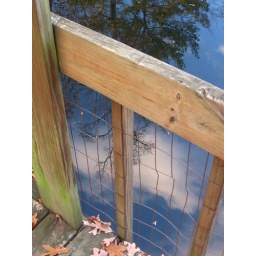
Small wooden bridge over a lake.